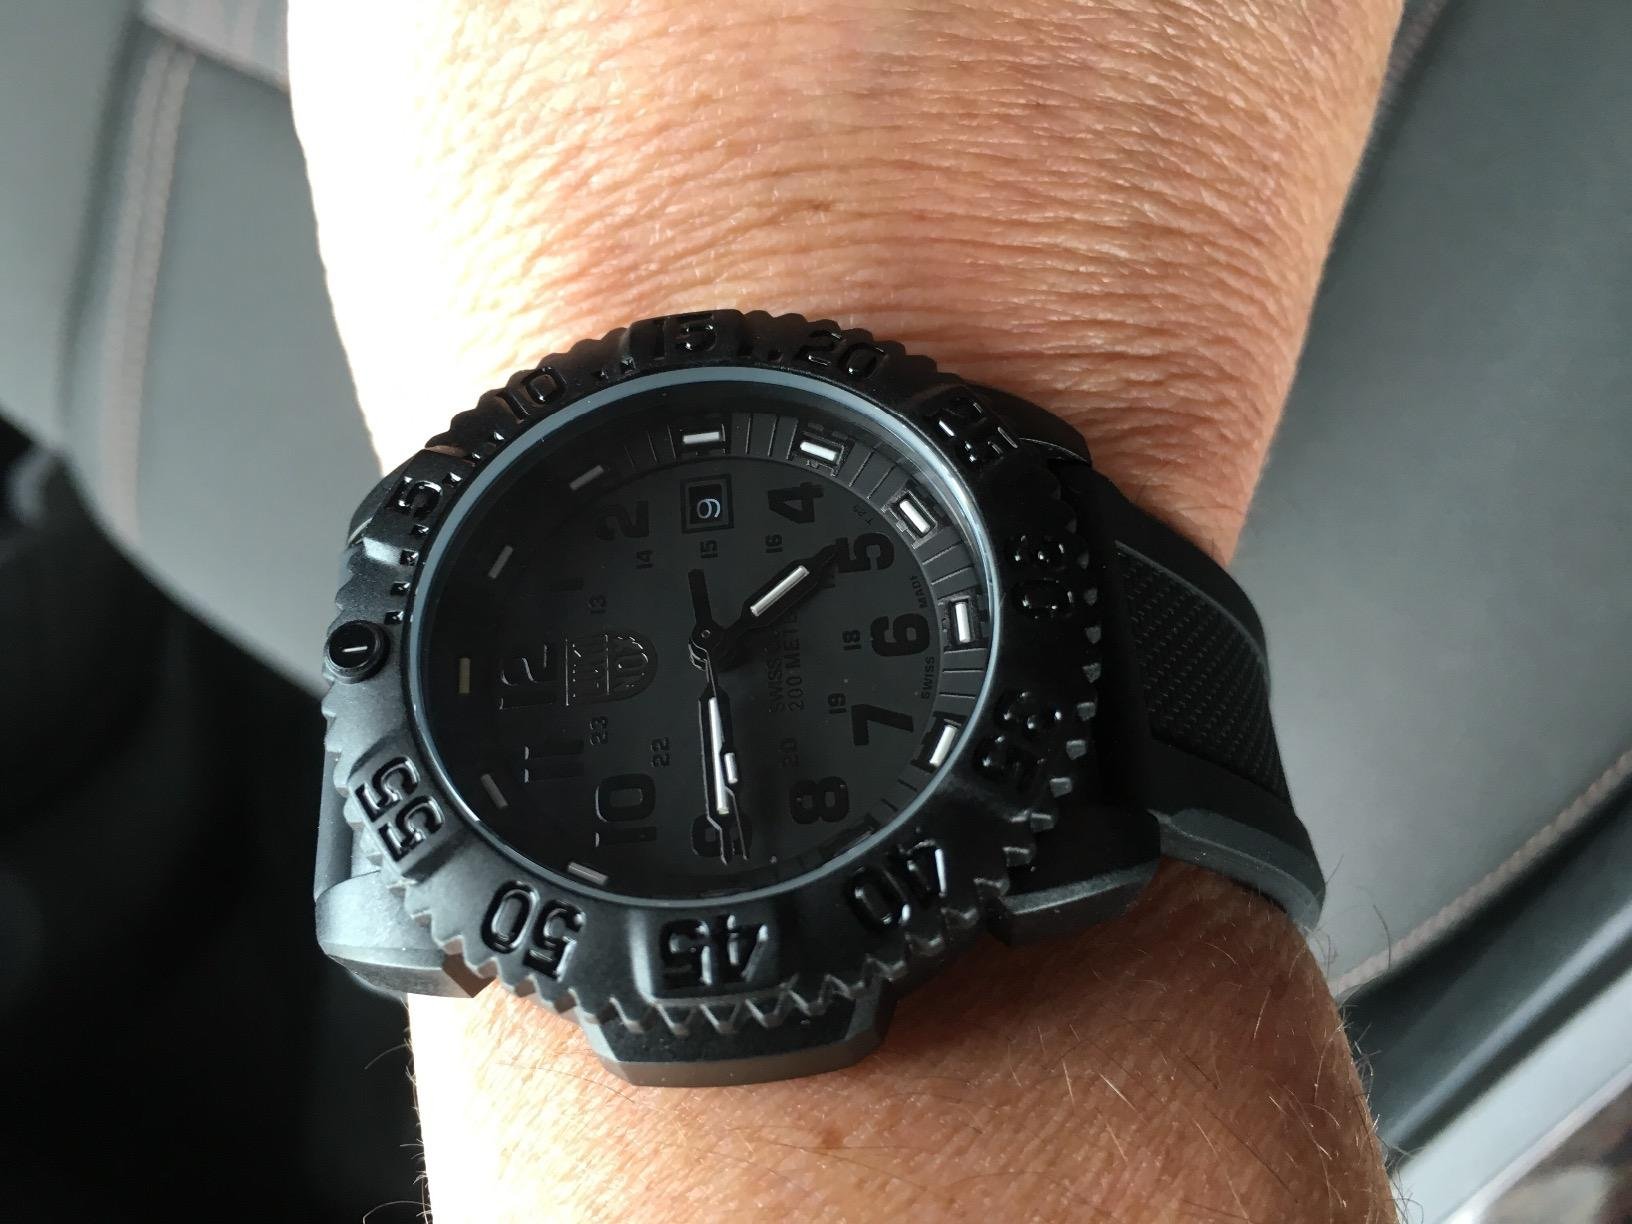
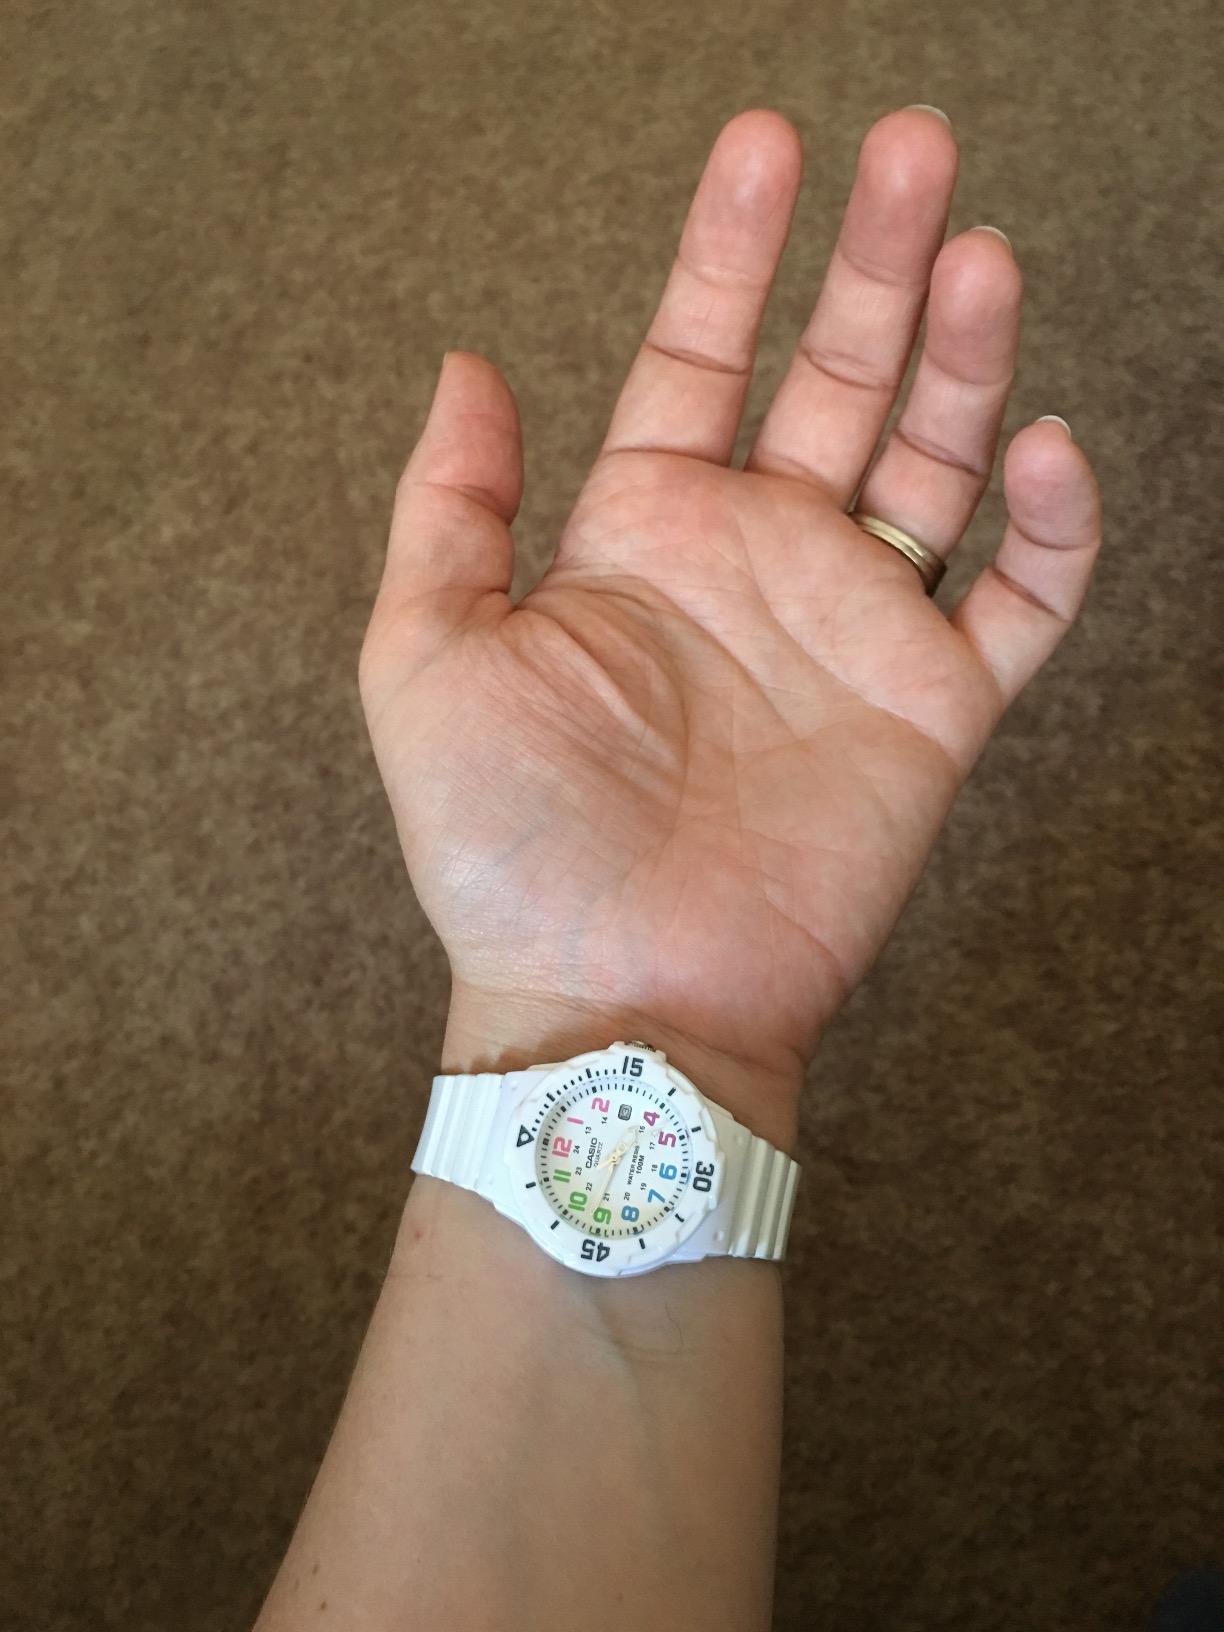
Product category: accessories_watch
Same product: no